Paulina Rubio

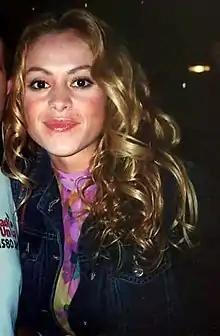
Rubio in 2000

In February 2000, Rubio performed her first single released by Universal Music, "Lo Haré Por Ti", at the Viña del Mar International Song Festival in Chile. The performance was highly criticed by press media, but when the song was released throughout the Americas and Europe, it received positive reviews. Leila Cobo from "Billboard" praised Rubio's "comeback" and said "[the song is] an edgy, catchy, totally fresh romp." It reached the top 10 in Spain and top 40 in Italy. The music video for "Lo Haré Por Ti" featured a new-Paulina in revealing bikinis and mini skirts, and a hat cowgirl-style which came to be regarded as a mark of style her own.